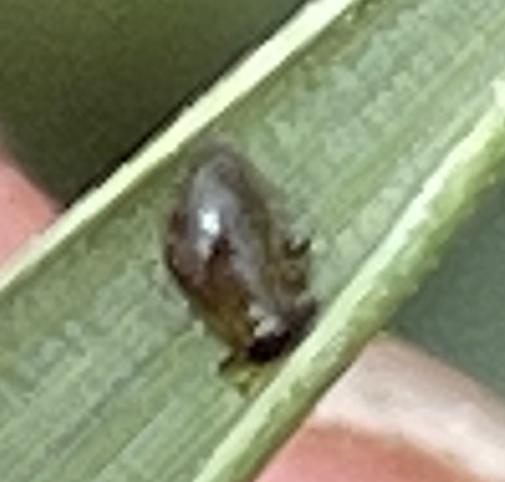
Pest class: cereal_leaf_beetle